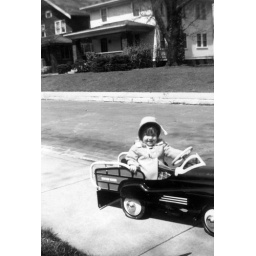
Nancy - Nancy in car in front of house